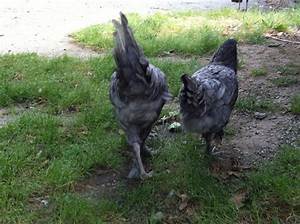
Label: chicken